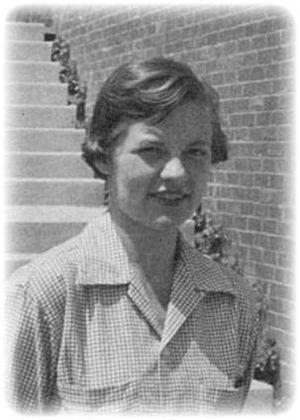
Martha Chase est une biochimiste et généticienne américaine née le 30 novembre 1927 à Cleveland Heights, dans l'Ohio, et morte le 8 août 2003 à Lorain, dans ce même État. Son nom reste associé aux expériences de Hershey et Chase, menées en 1952 avec Alfred Hershey, qui ont confirmé que l'ADN constitue le support de l'hérédité.